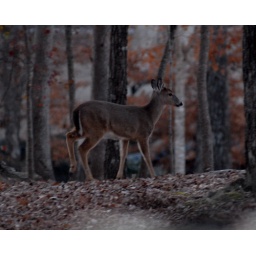
Handheld shots from door in my garage to wooded lot net to our home of deer.